Riacho das Almas

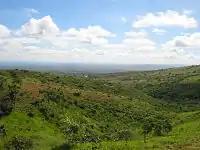
City overview after the rainy season

The main economic activities in Riacho das Almas are the textile industry and agribusiness, especially farming of cattle, goats, sheep, pigs, chickens; and plantations of pineapples and manioc.